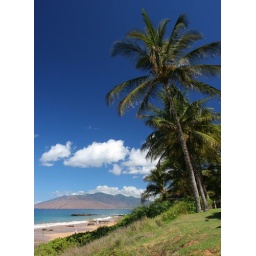
Tall palm trees on beach in Maui